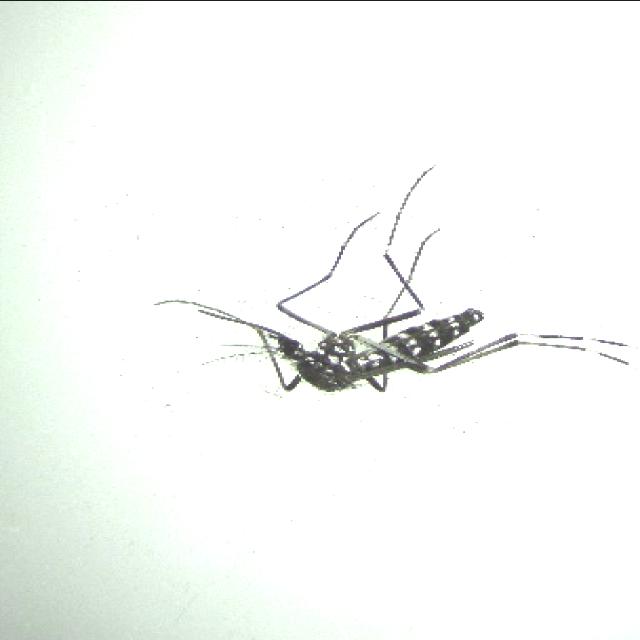
Species: aedes_albopictus